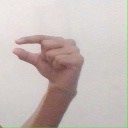
अक्षर: ग